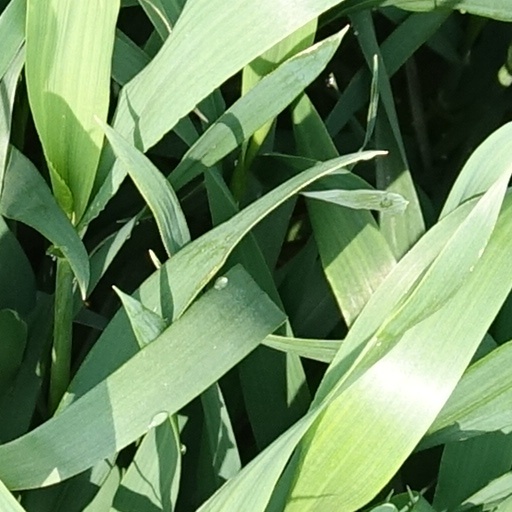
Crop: wheat